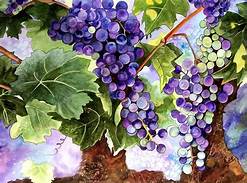
Label: Grapes